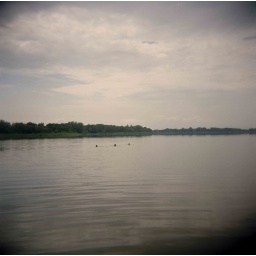
swimming in the lake